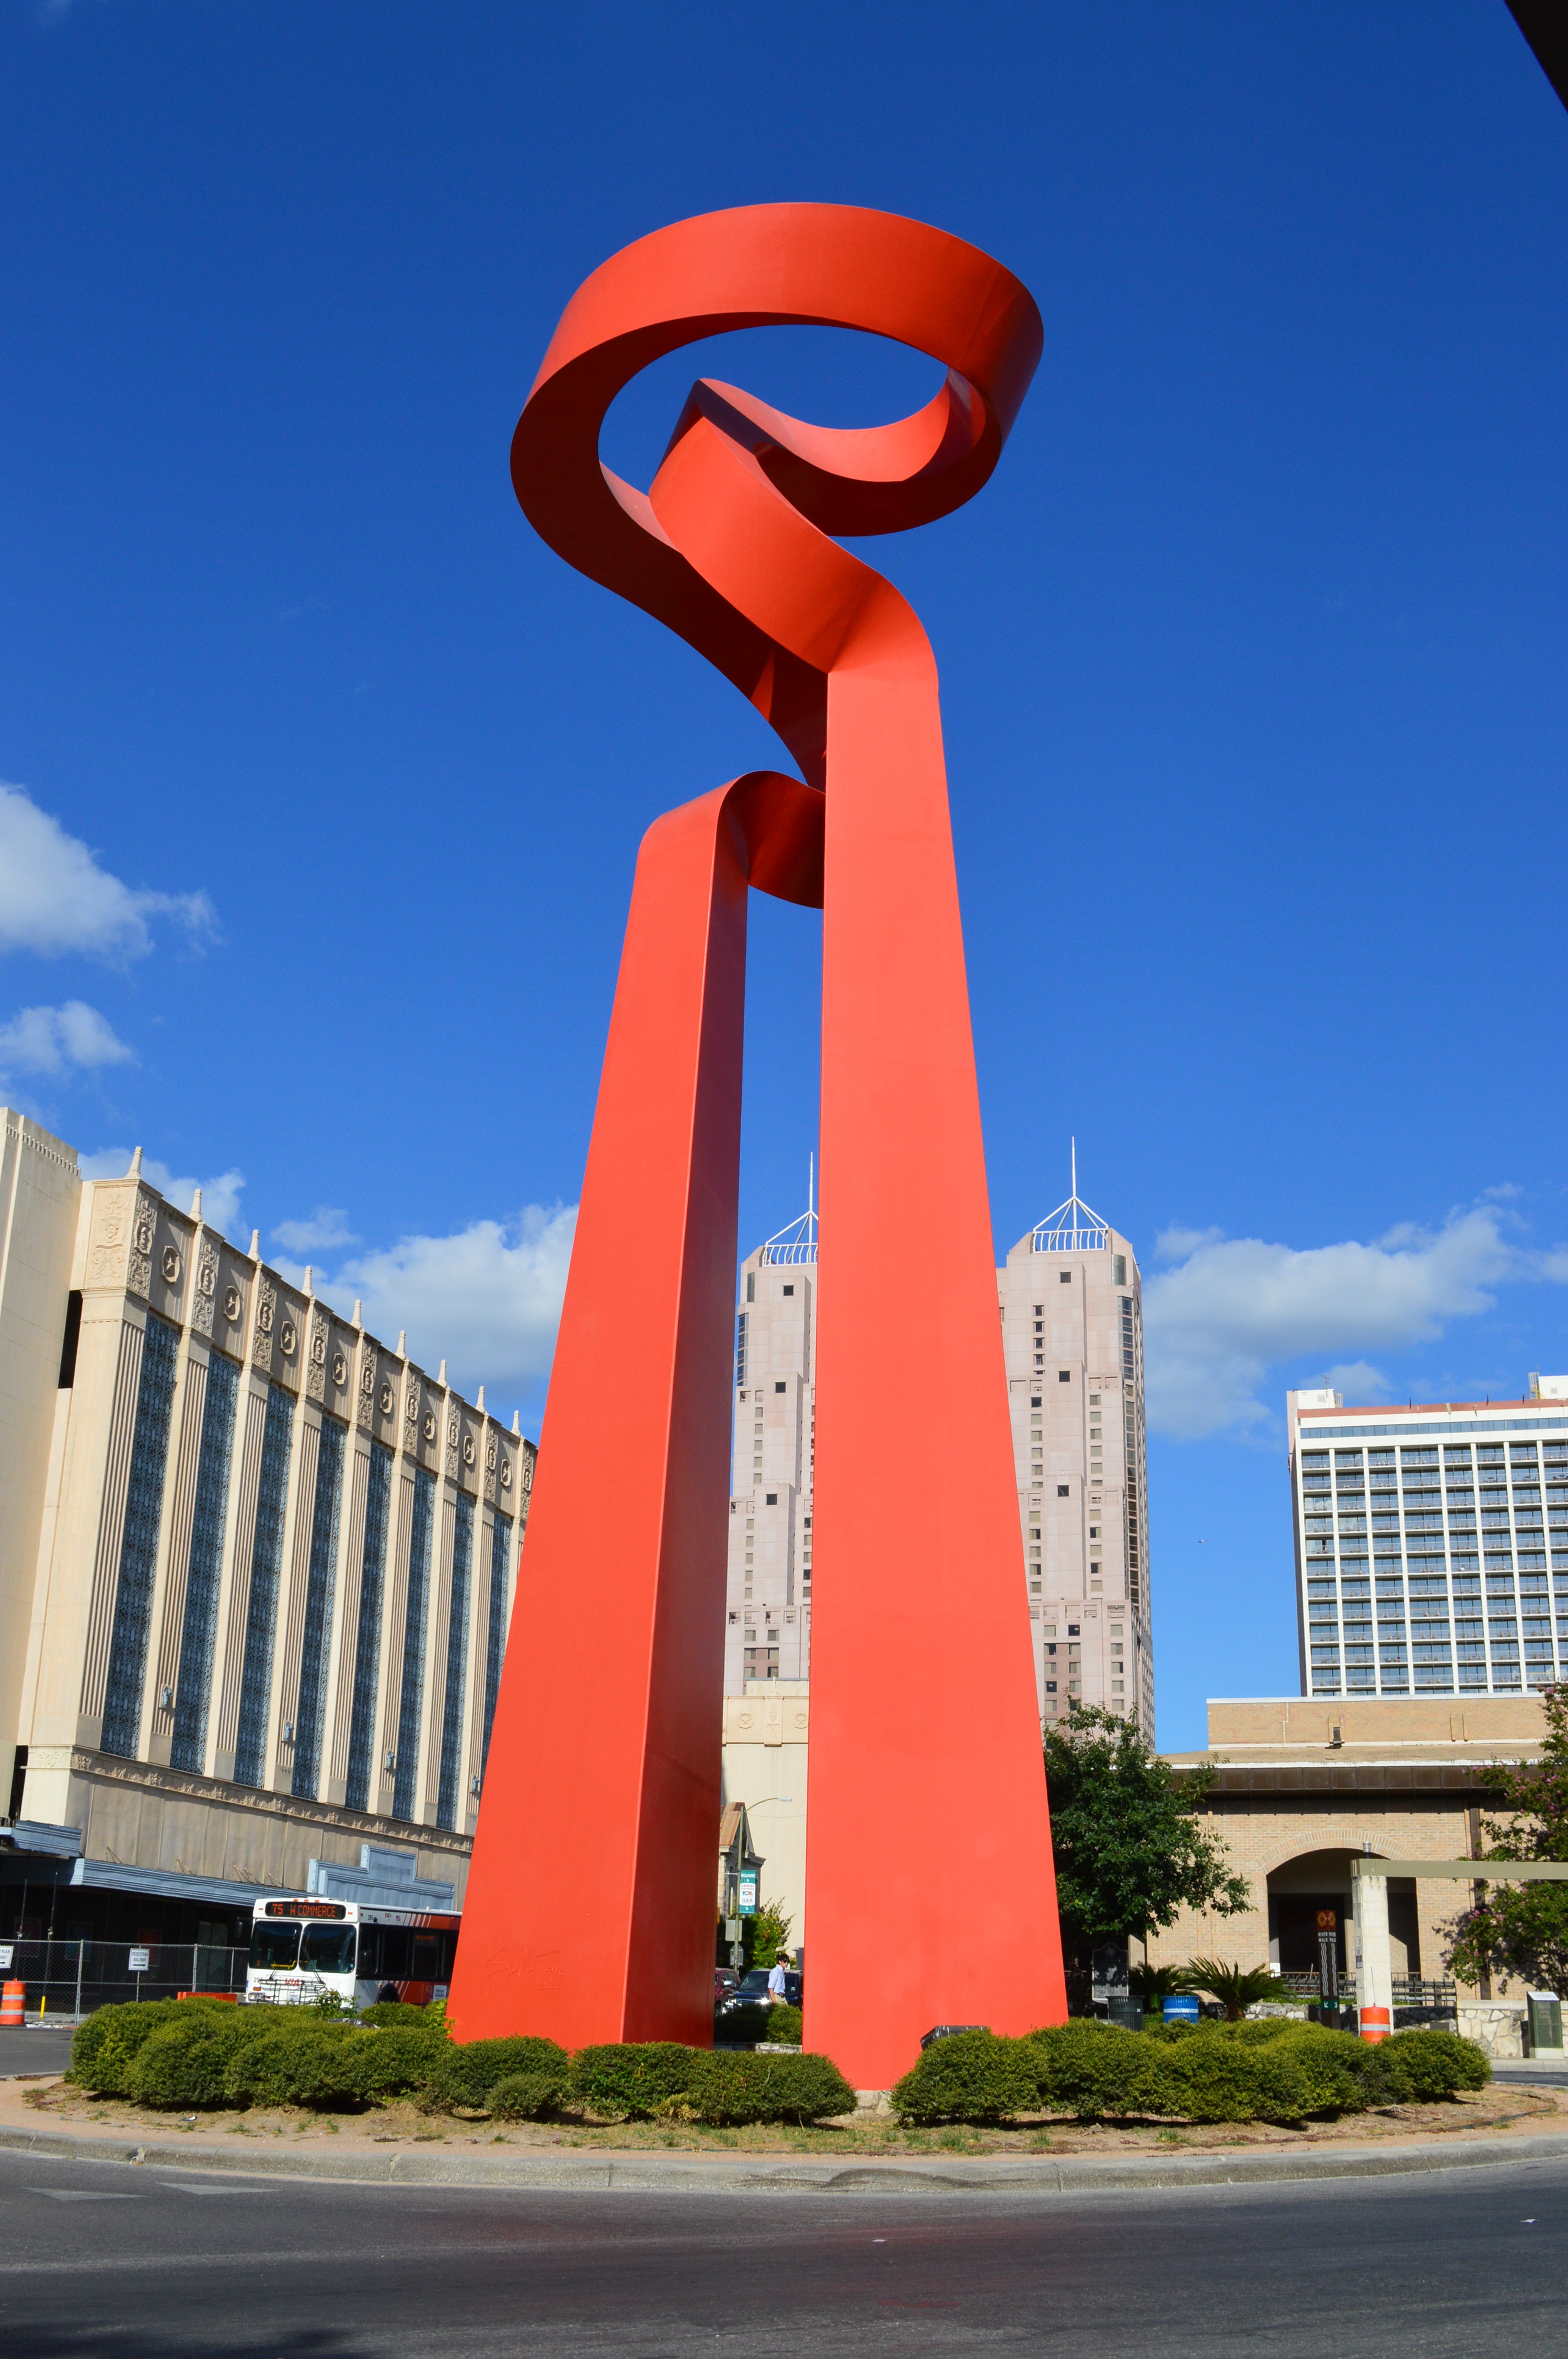
architecture, city, skyscraper, urban, monument, downtown, vacation, statue, construction, tower, landmark, facade, signage, tower block, modern architecture, sculpture